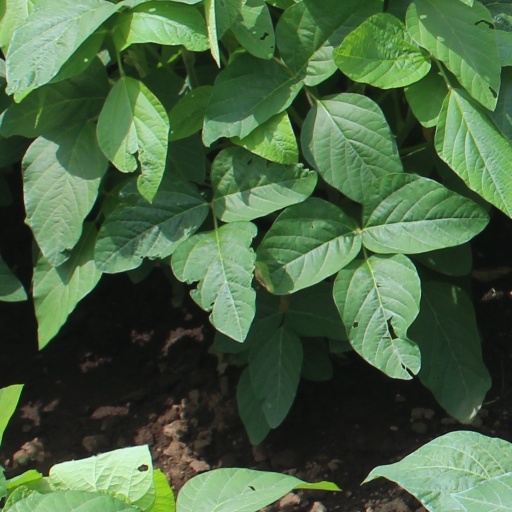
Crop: soybean